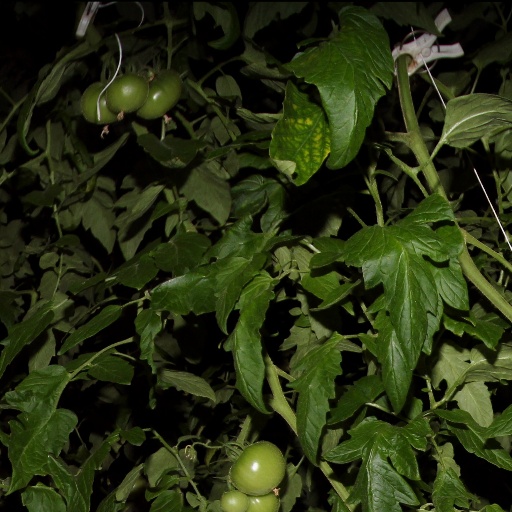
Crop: tomato